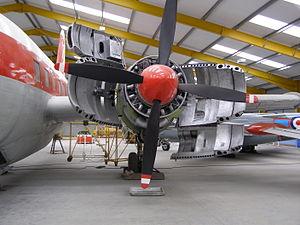
Le Bristol Hercules est un moteur aéronautique à pistons en double étoile à 14 cylindres refroidis par air, conçu par Sir Roy Fedden et produit par la Bristol Engine Company à partir de 1939. Il a été le premier moteur à chemise louvoyante produit en grande série par le motoriste, qui s’était engagé dans cette voie à la fin des années 1920 et avait déjà présenté d’autres modèles qui eurent moins de succès. L’Hercules équipa de nombreux avions au cours de la Seconde Guerre mondiale, et certains exemplaires volent encore de nos jours.